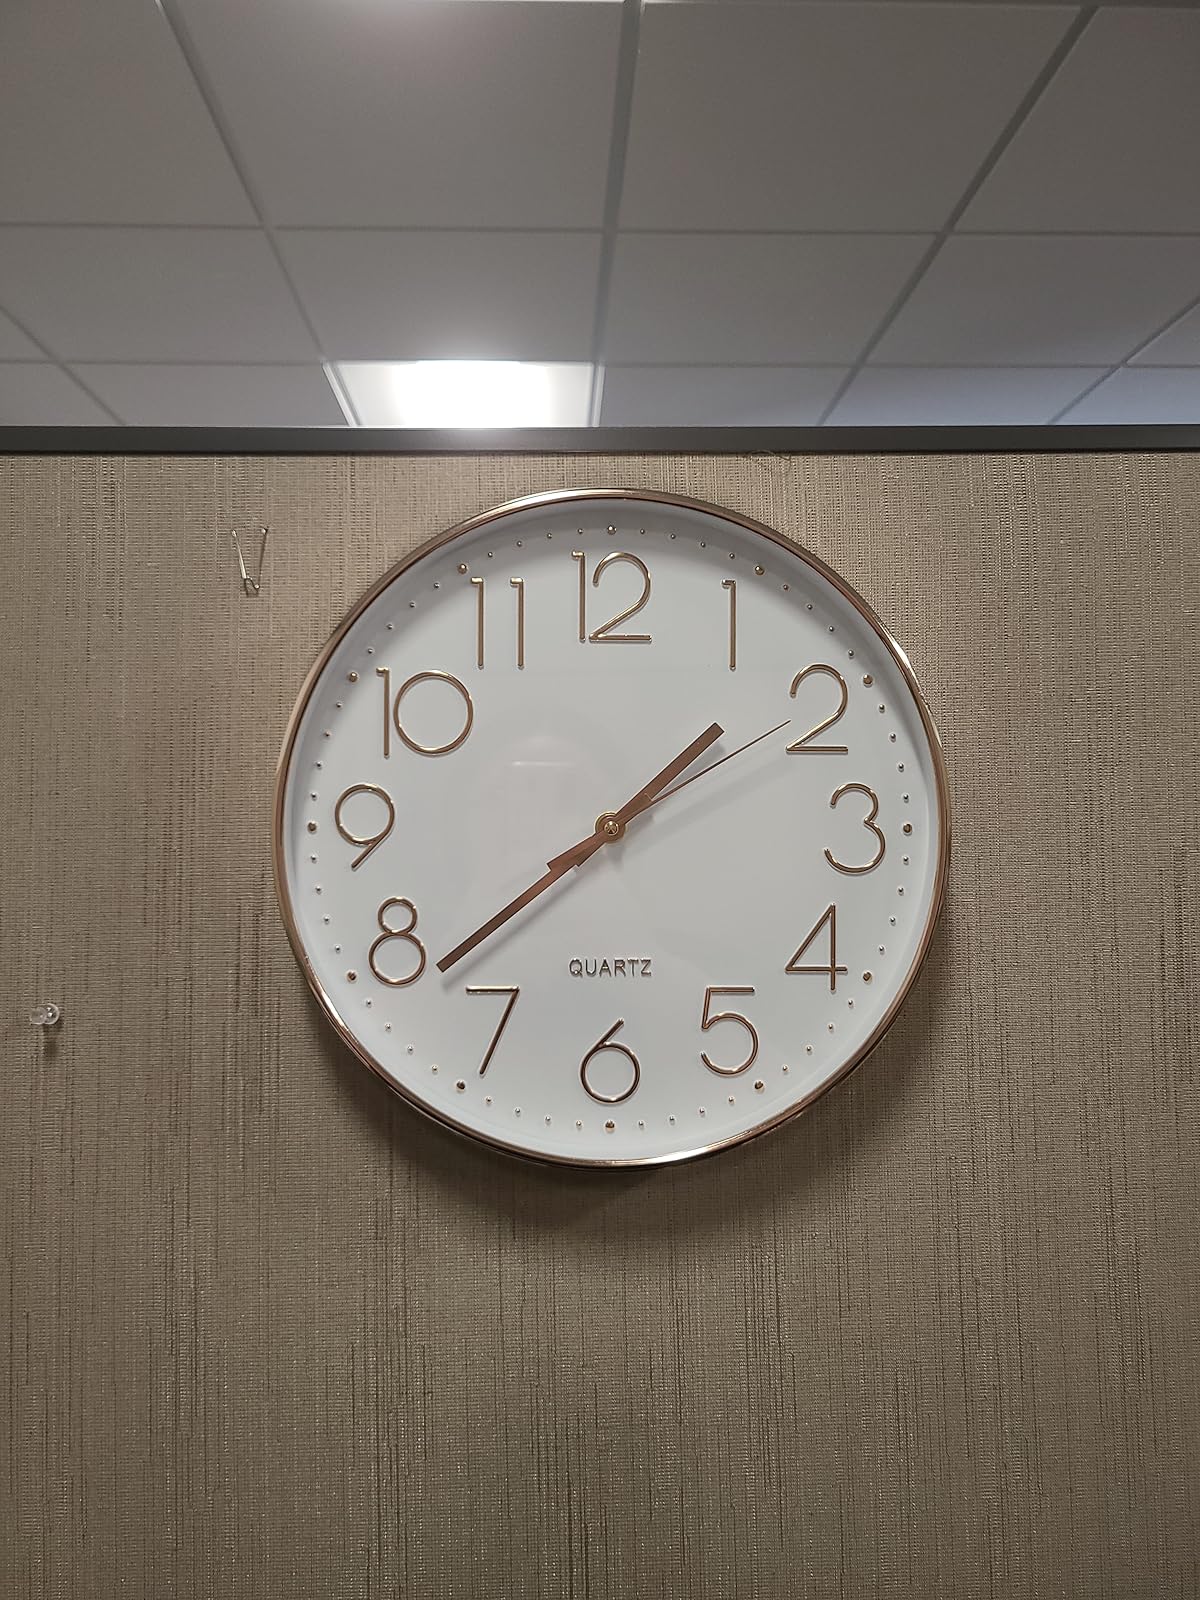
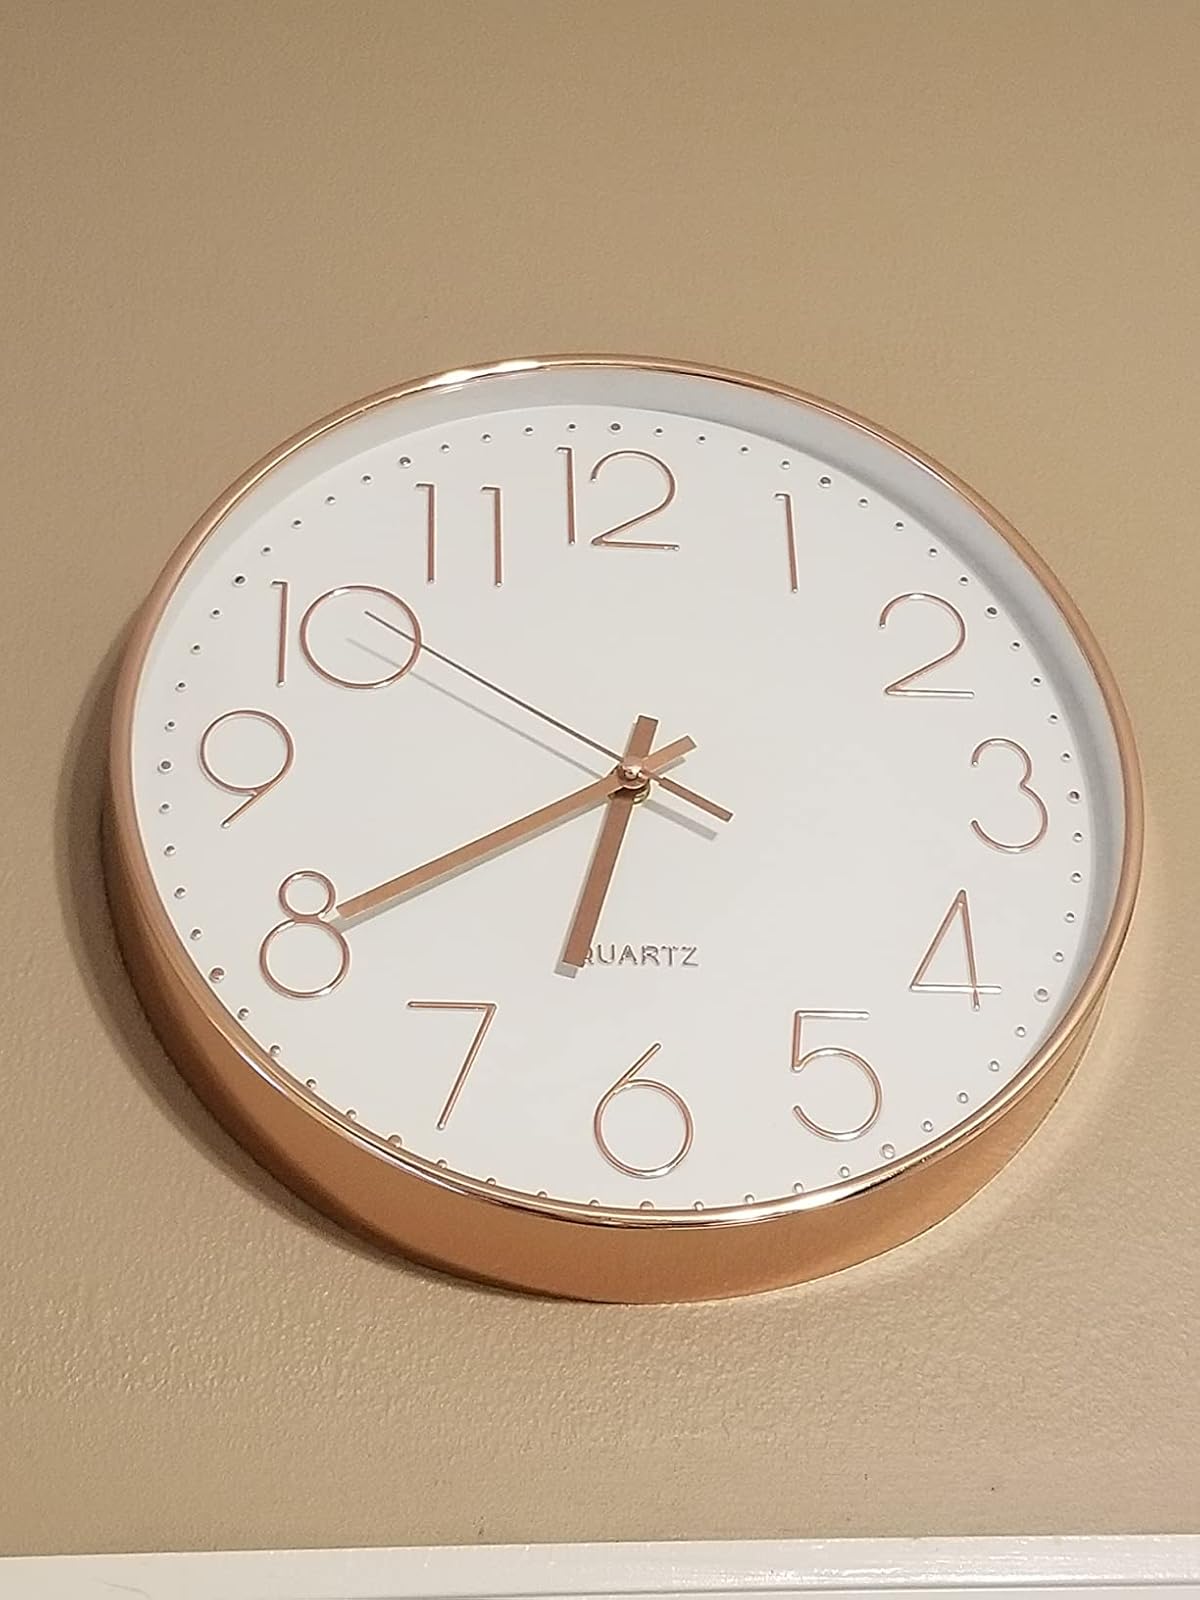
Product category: clock
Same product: yes